Tokyo Metro 13000 series

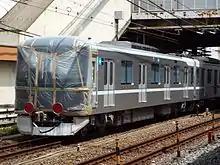
The first set, 13101, on delivery in June 2016

Tokyo Metro announced its plans to introduce a new fleet of trains with long cars and four sets of doors per side on each car in April 2014, jointly with Tobu Railway. Details of the new 13000 series trains on order were officially announced on 17 June 2015, together with details of the Tobu 70000 series to be introduced around the same time. The entire fleet of 44 trains (308 vehicles) is scheduled to be delivered between fiscal 2016 and fiscal 2020.